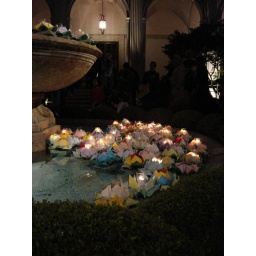
paper flowers in the smithsonian garden